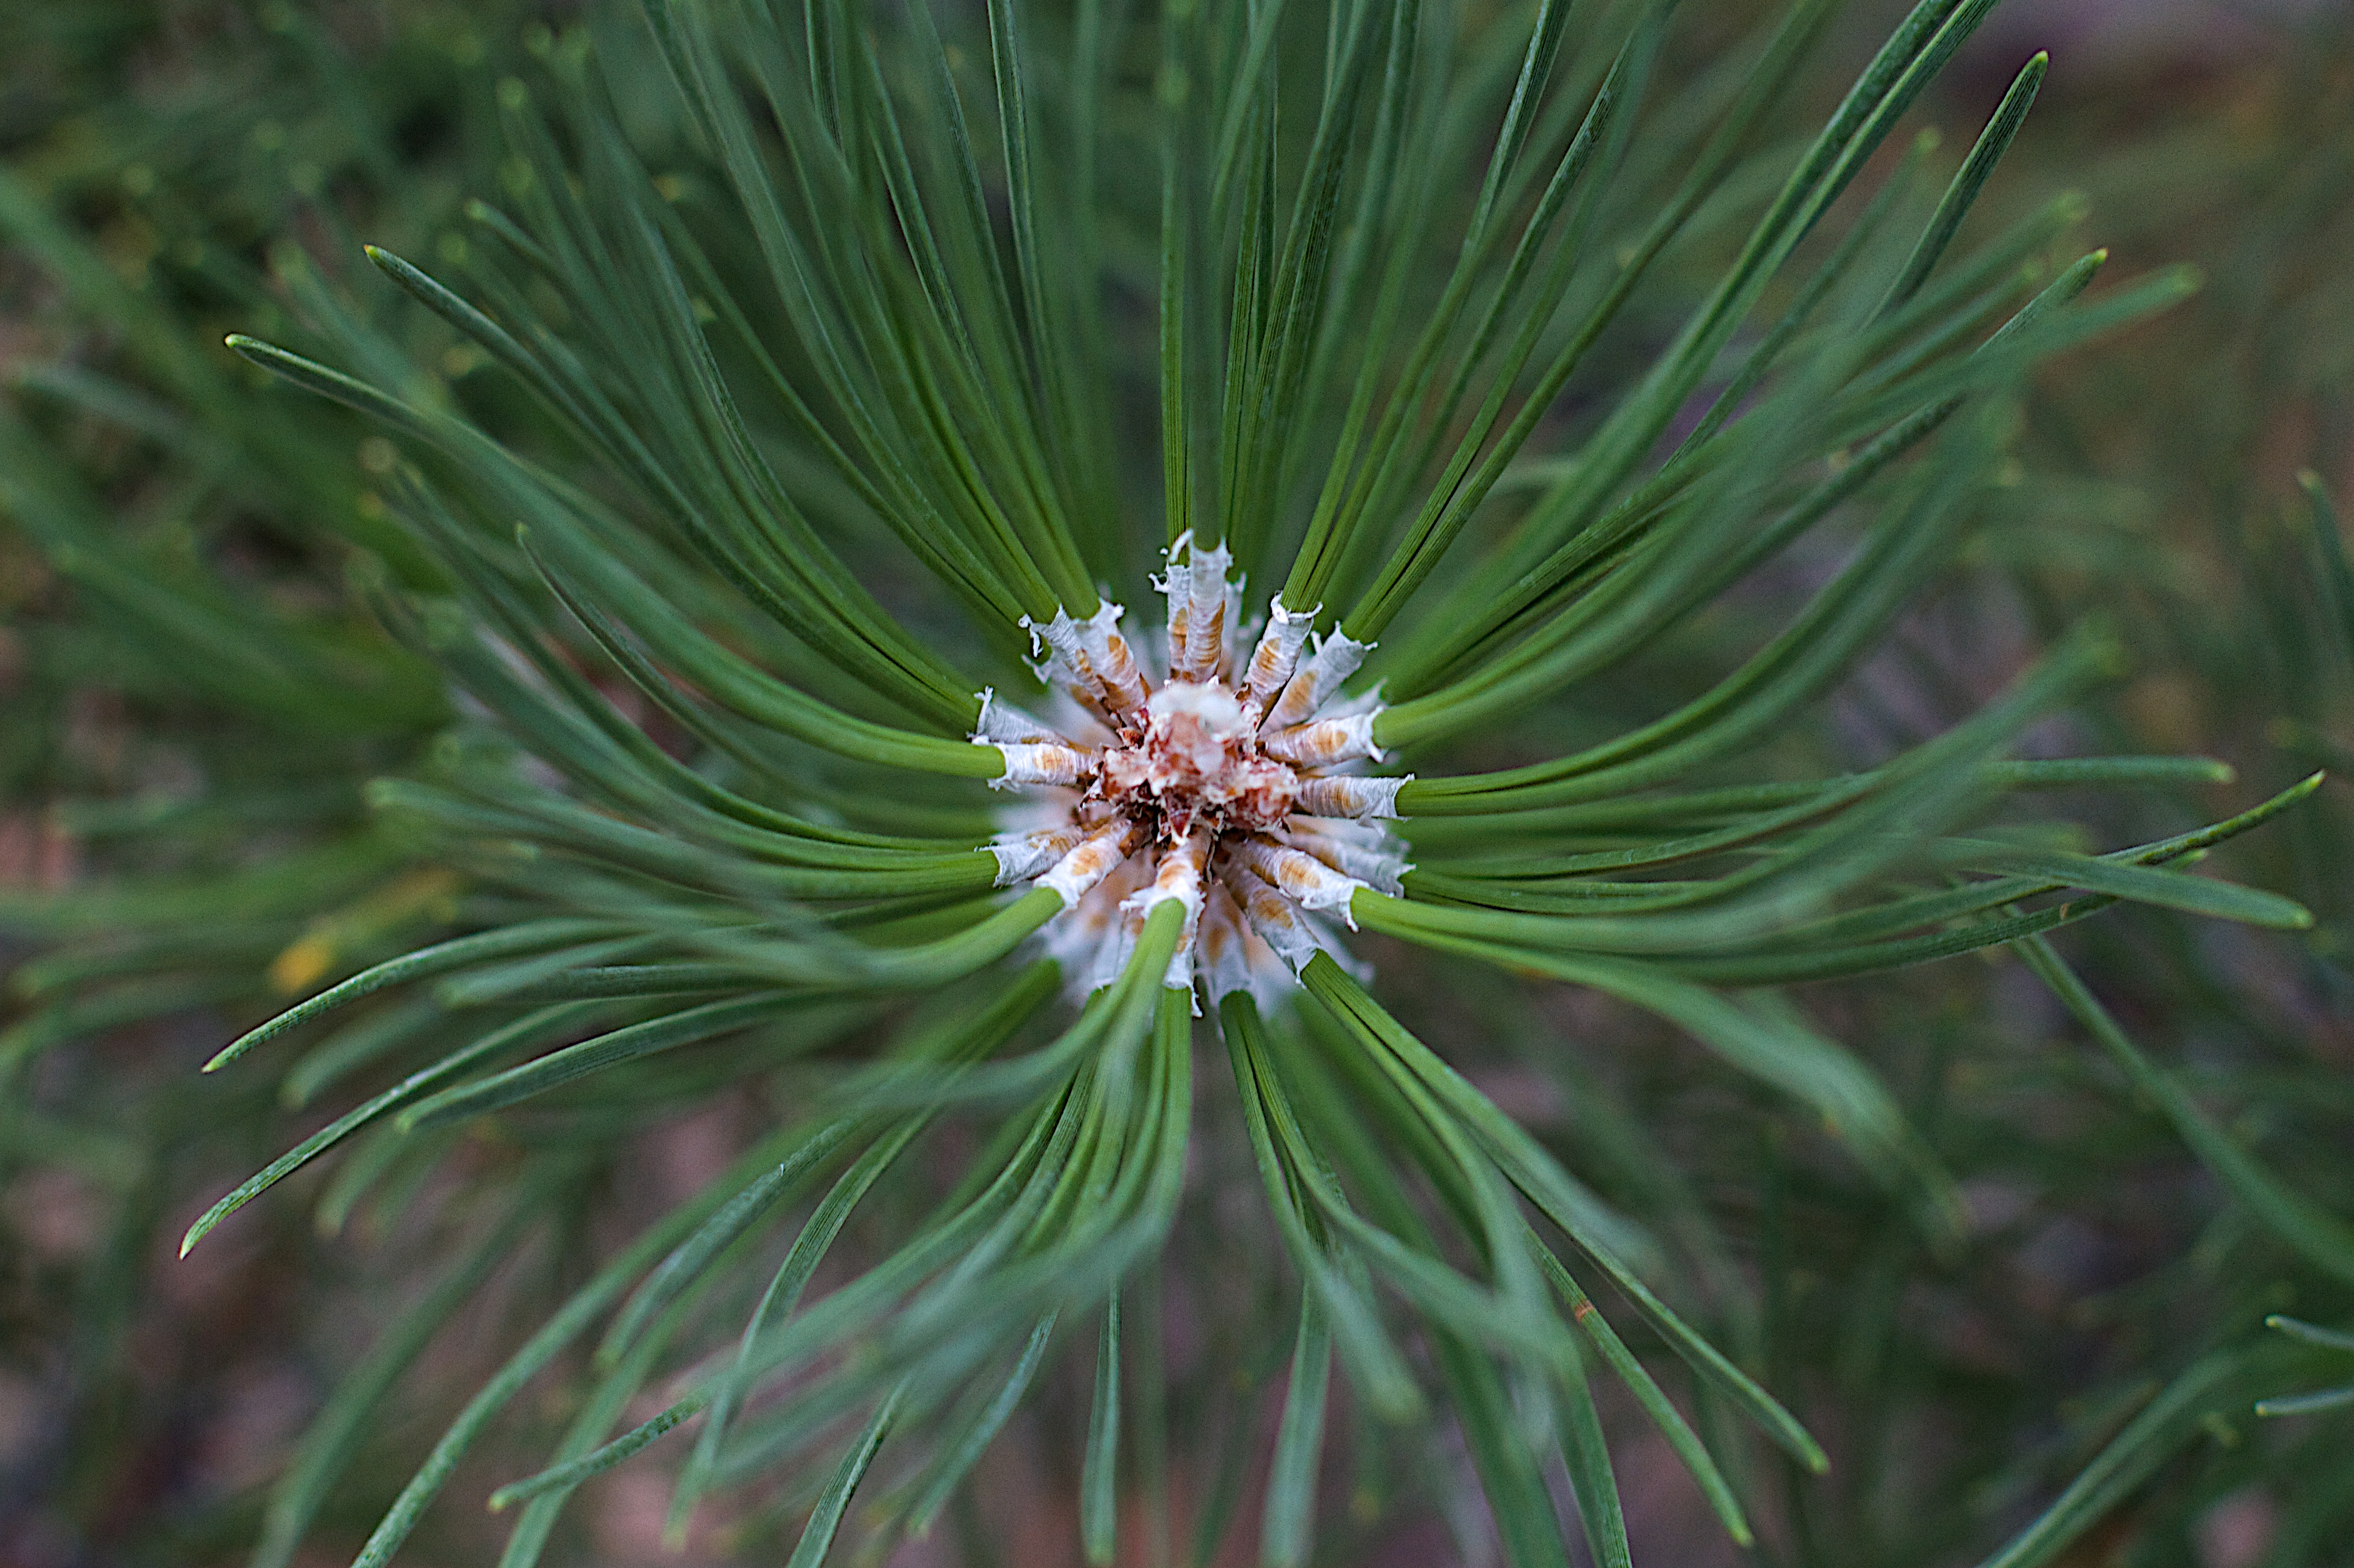
tree, grass, branch, plant, leaf, flower, botany, flora, wildflower, conifer, larch, macro photography, flowering plant, grass family, plant stem, woody plant, land plant